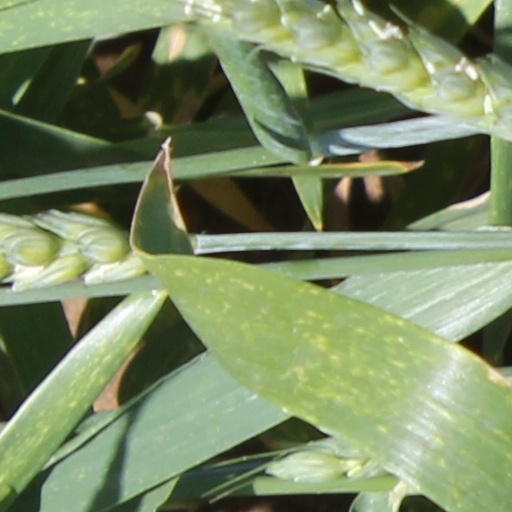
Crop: wheat